Motherless Brooklyn

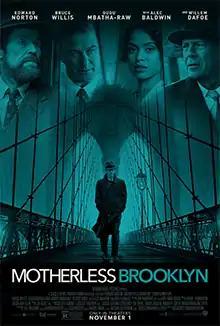
Theatrical release poster

Motherless Brooklyn is a 2019 American neo-noir crime film written, produced, and directed by Edward Norton, based on the 1999 novel of the same name by Jonathan Lethem. Set in 1957 New York City, the film stars Norton as a private investigator with Tourette syndrome, who is determined to solve the murder of his mentor. "Motherless Brooklyn" also stars Bruce Willis, Gugu Mbatha-Raw, Bobby Cannavale, Cherry Jones, Alec Baldwin, Ethan Suplee and Willem Dafoe.